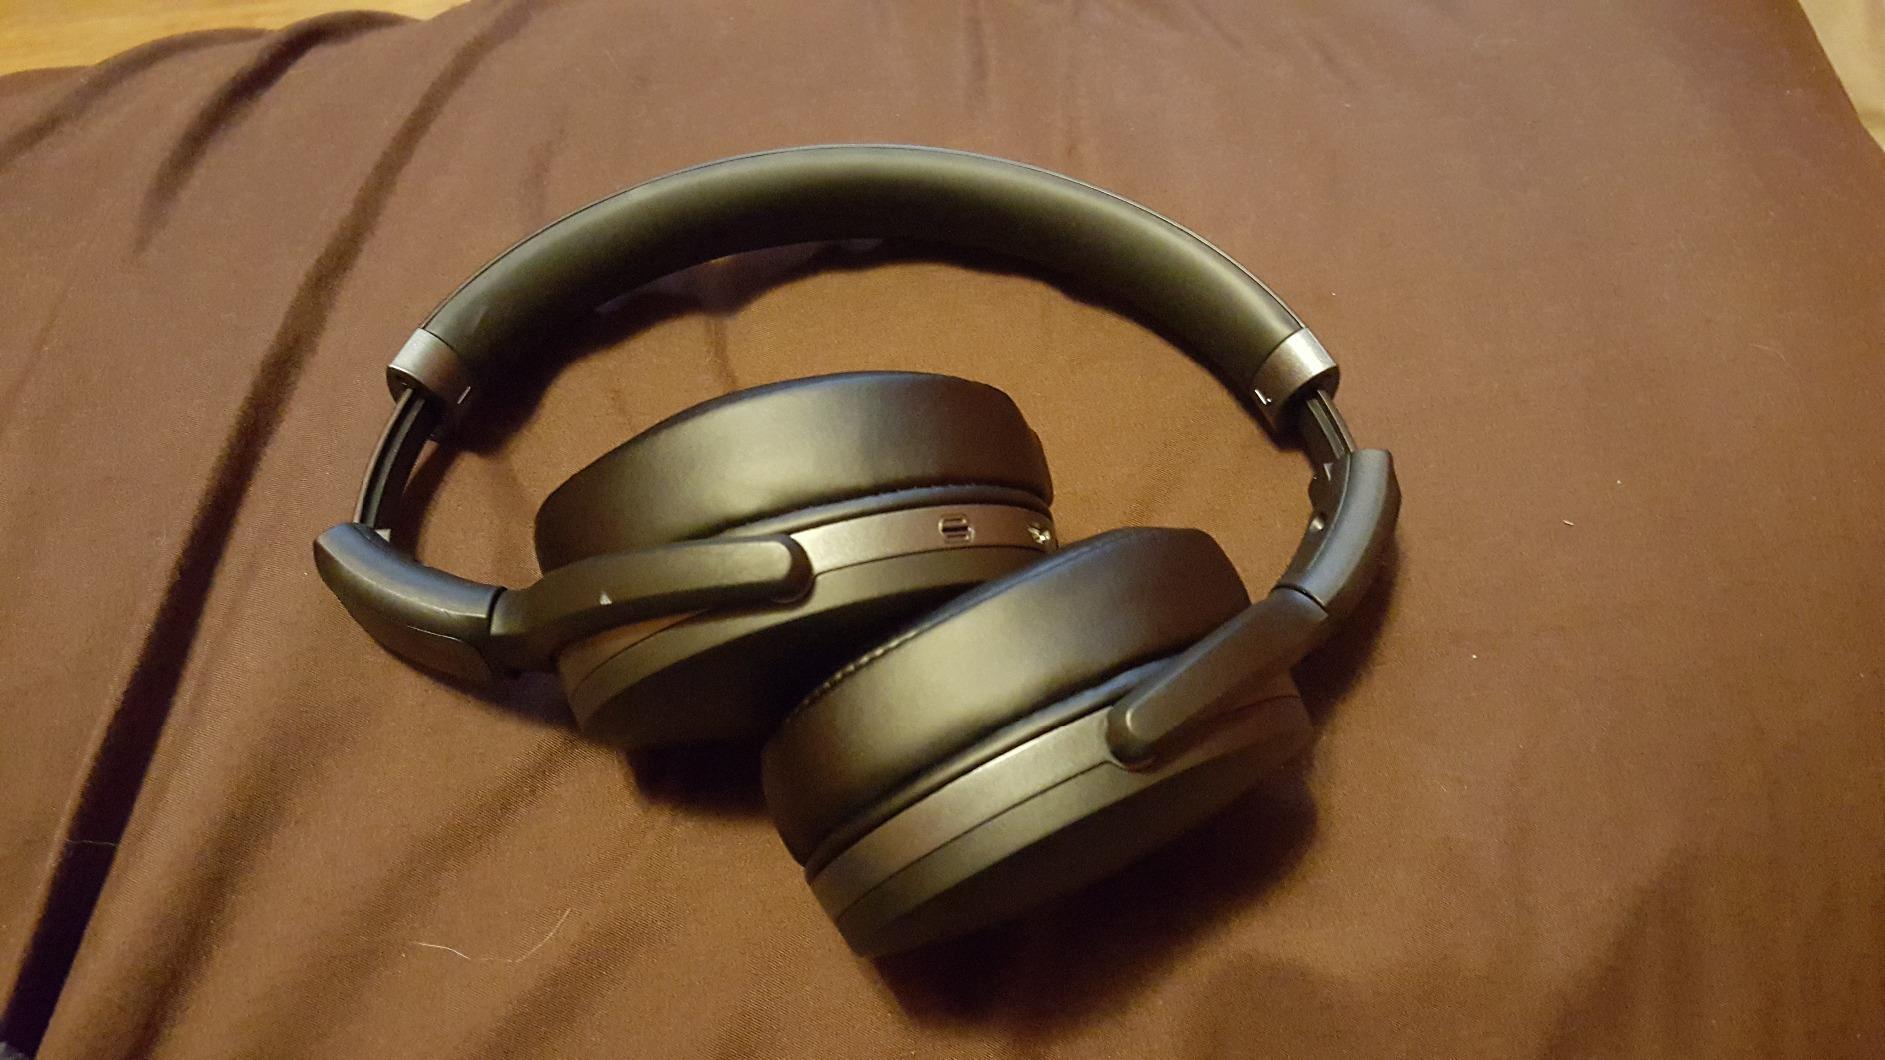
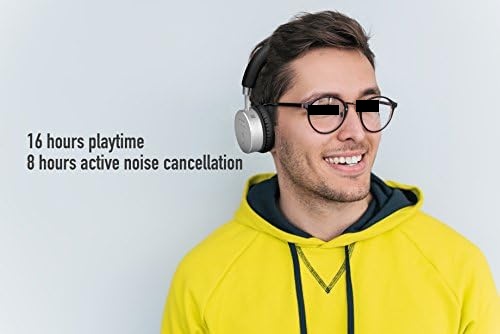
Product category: headphones
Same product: no